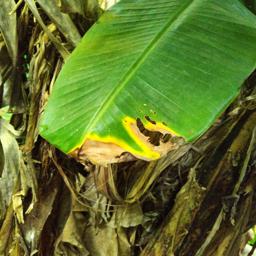
Label: YELLOW SIGATOKA